Dr. Jekyll and Mr. Hyde (1920 Paramount film)

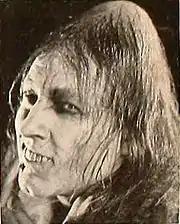
Barrymore in full makeup as the "ghastly" and evil Mr. Hyde. At this point in the film Hyde's transformations are so extreme that they are out of control. Jekyll soon realizes this.

Frederick James Smith, the "Celluloid Critic" for "Motion Picture Classic", another major fan publication, considered "Dr. Jekyll and Mr. Hyde" "a finely workmanlike piece of screencraft". He did, though, caution his readers about Barrymore's appearance as Jekyll's inner beast. "His Hyde", Smith observed, "is a terrible being, with the most ghastly make-up we recall ever seeing in the films." In fact, audience exposure to Barrymore's Hyde became a point of concern expressed in some reviews, with his screen presence threatening the mental and even physical health of the public, especially for children exposed to the actor's "ghoulish" character and the film’s possible "pre-natal influences" on expectant mothers.